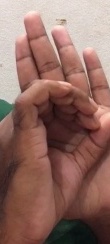
ASL sign: 0